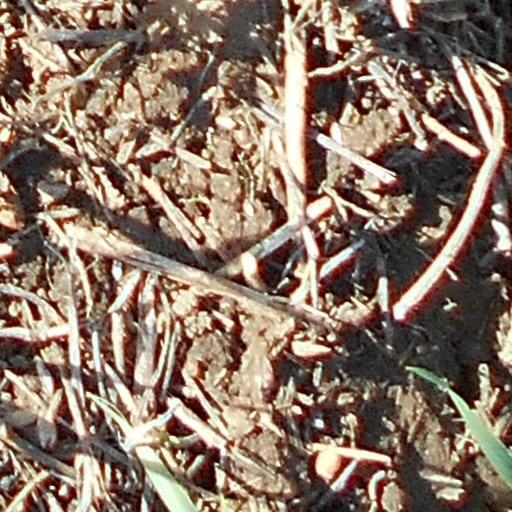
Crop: wheat